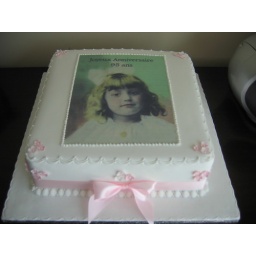
Rich fruit cake covered in marzipan and fondant icing. Decorated with an edible photo of the birthday girl.